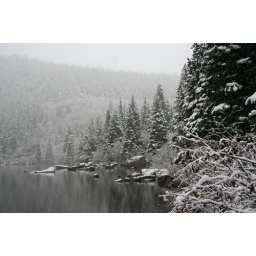
bear lake in october